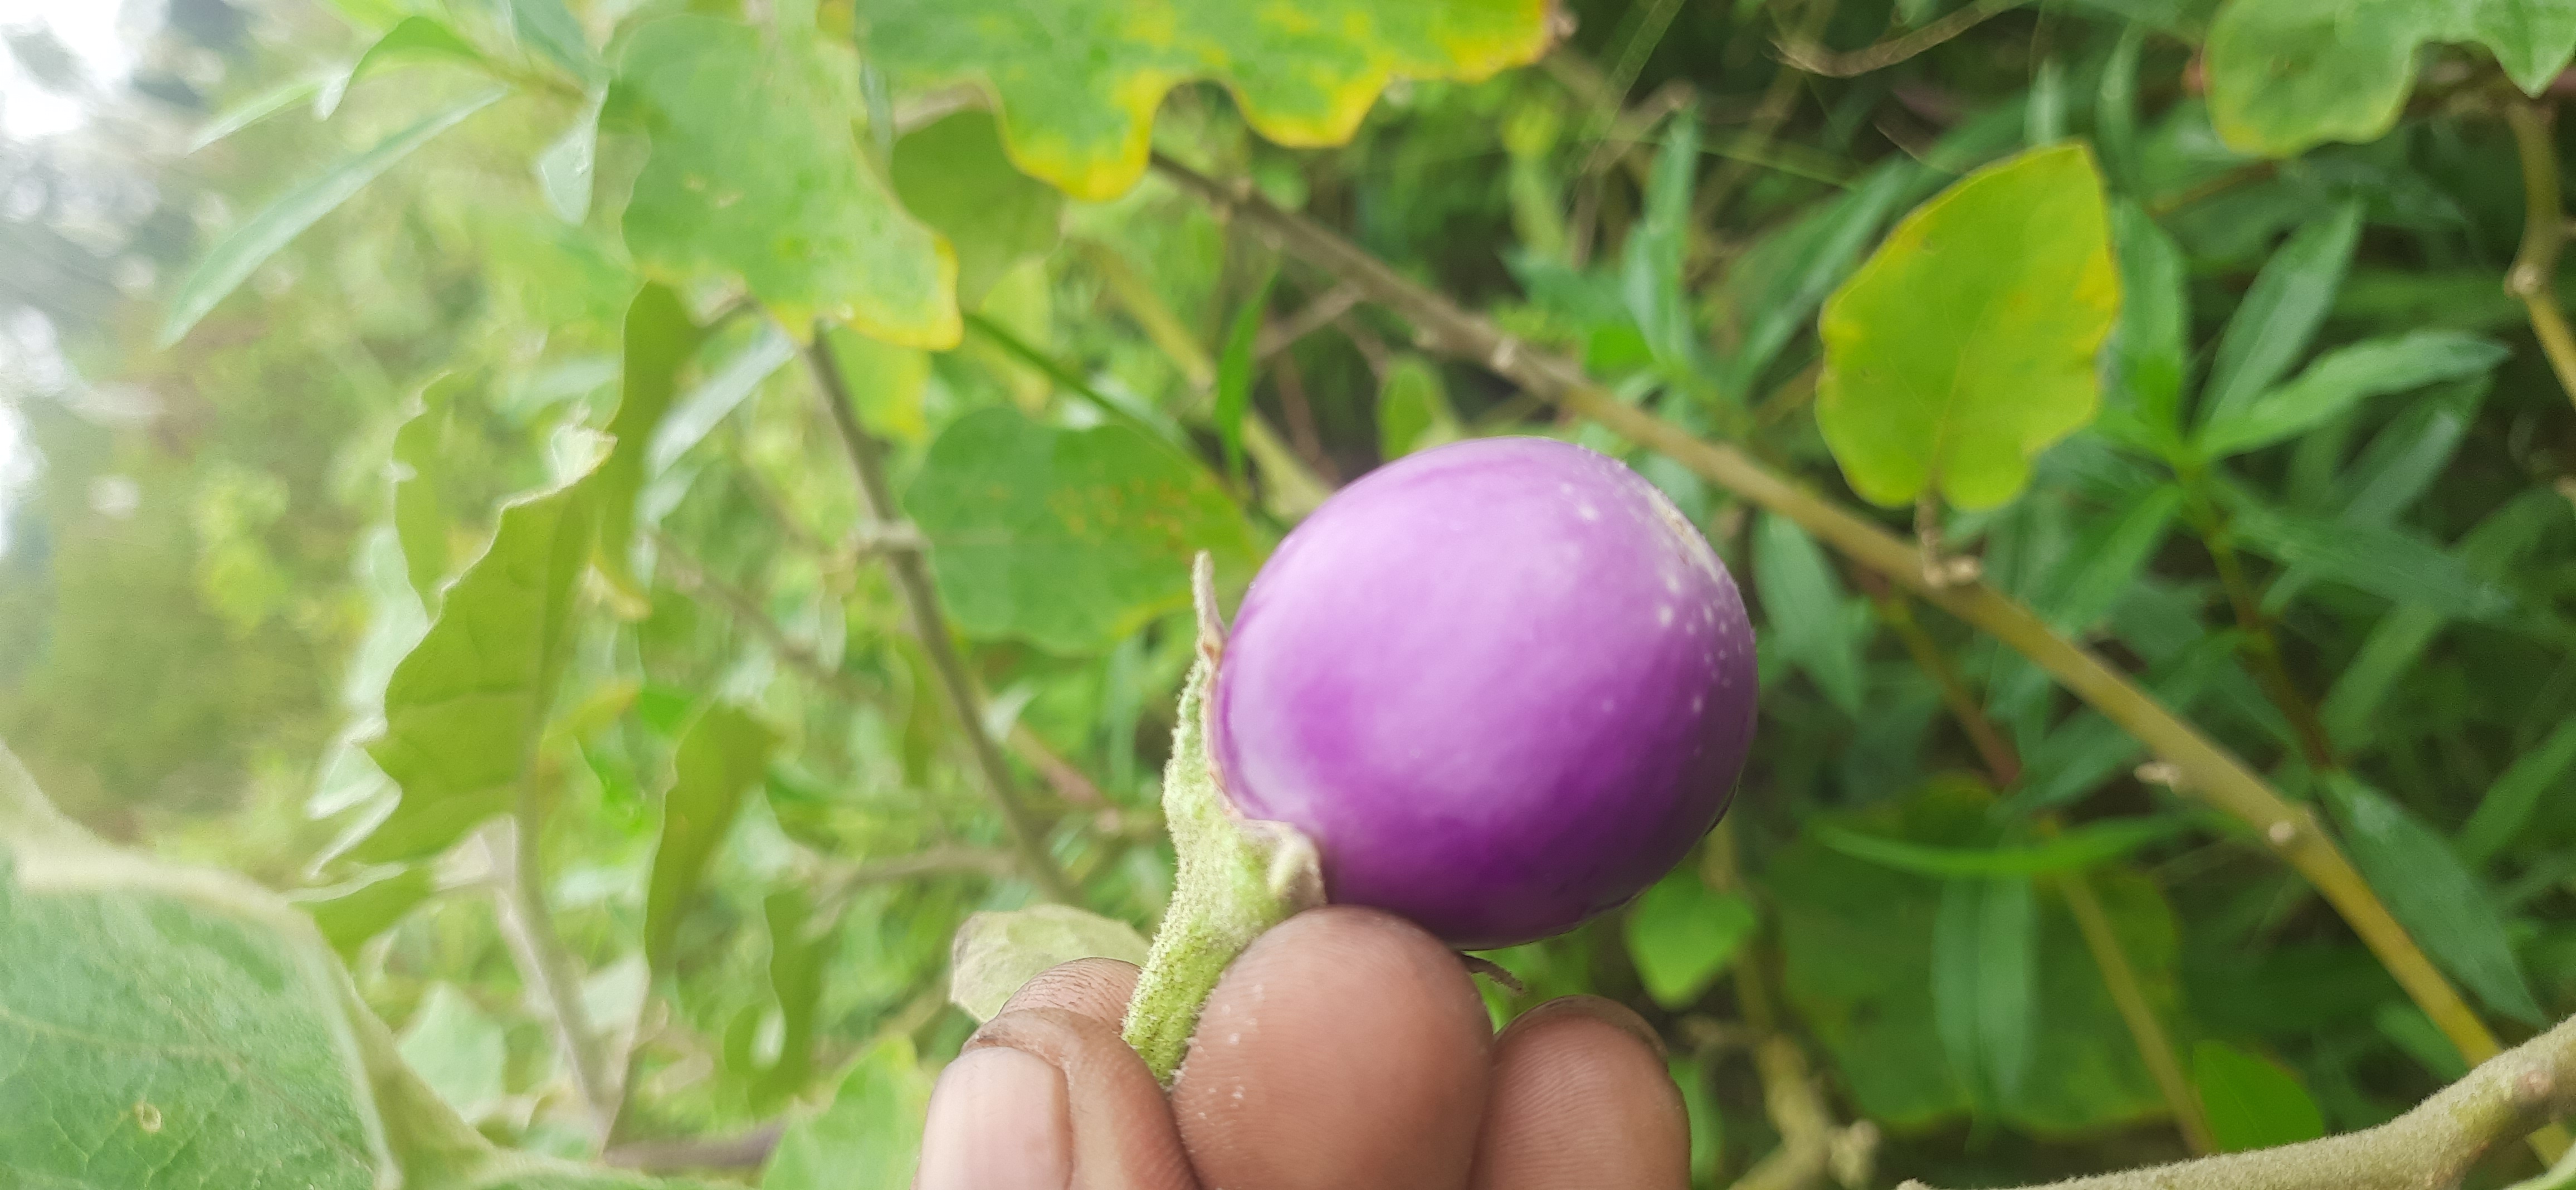
Label: Healty Brinjal